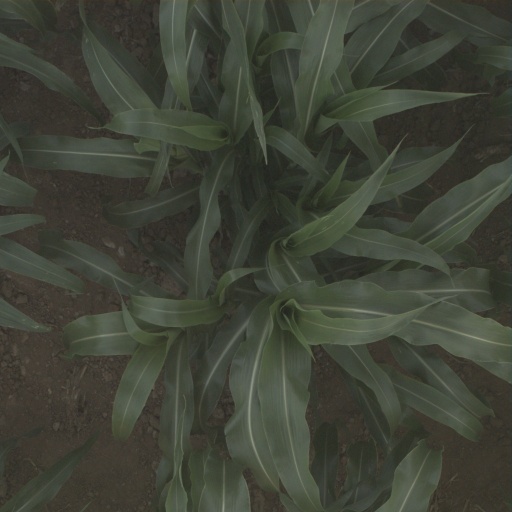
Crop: sorghum